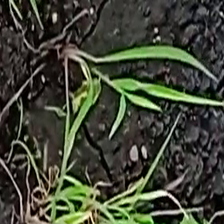
Weed species: Digitaria_SP_(Digitaria Sanguinalis )